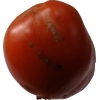
Label: tomato